1994–95 NCAA Division I men's ice hockey season

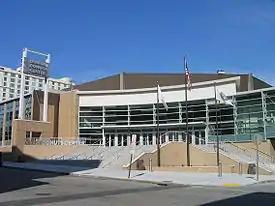
The Providence Civic Center served as the host for the 1995 Frozen Four

The 1994–95 NCAA Division I men's ice hockey season began in October 1994 and concluded with the 1995 NCAA Division I men's ice hockey tournament's championship game on April 1, 1995, at the Providence Civic Center in Providence, Rhode Island. This was the 48th season in which an NCAA ice hockey championship was held and is the 101st year overall where an NCAA school fielded a team.